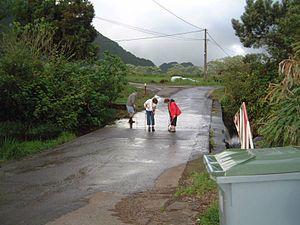
Passage d'un radier sur la rivière de la cascade du ""Bireron"" dans l'île de la Réunion."
Le radier est une base ou une plate-forme stable sur laquelle reposent d’autres éléments. L’architecture de cette plate-forme dépend du contexte où elle est utilisée.